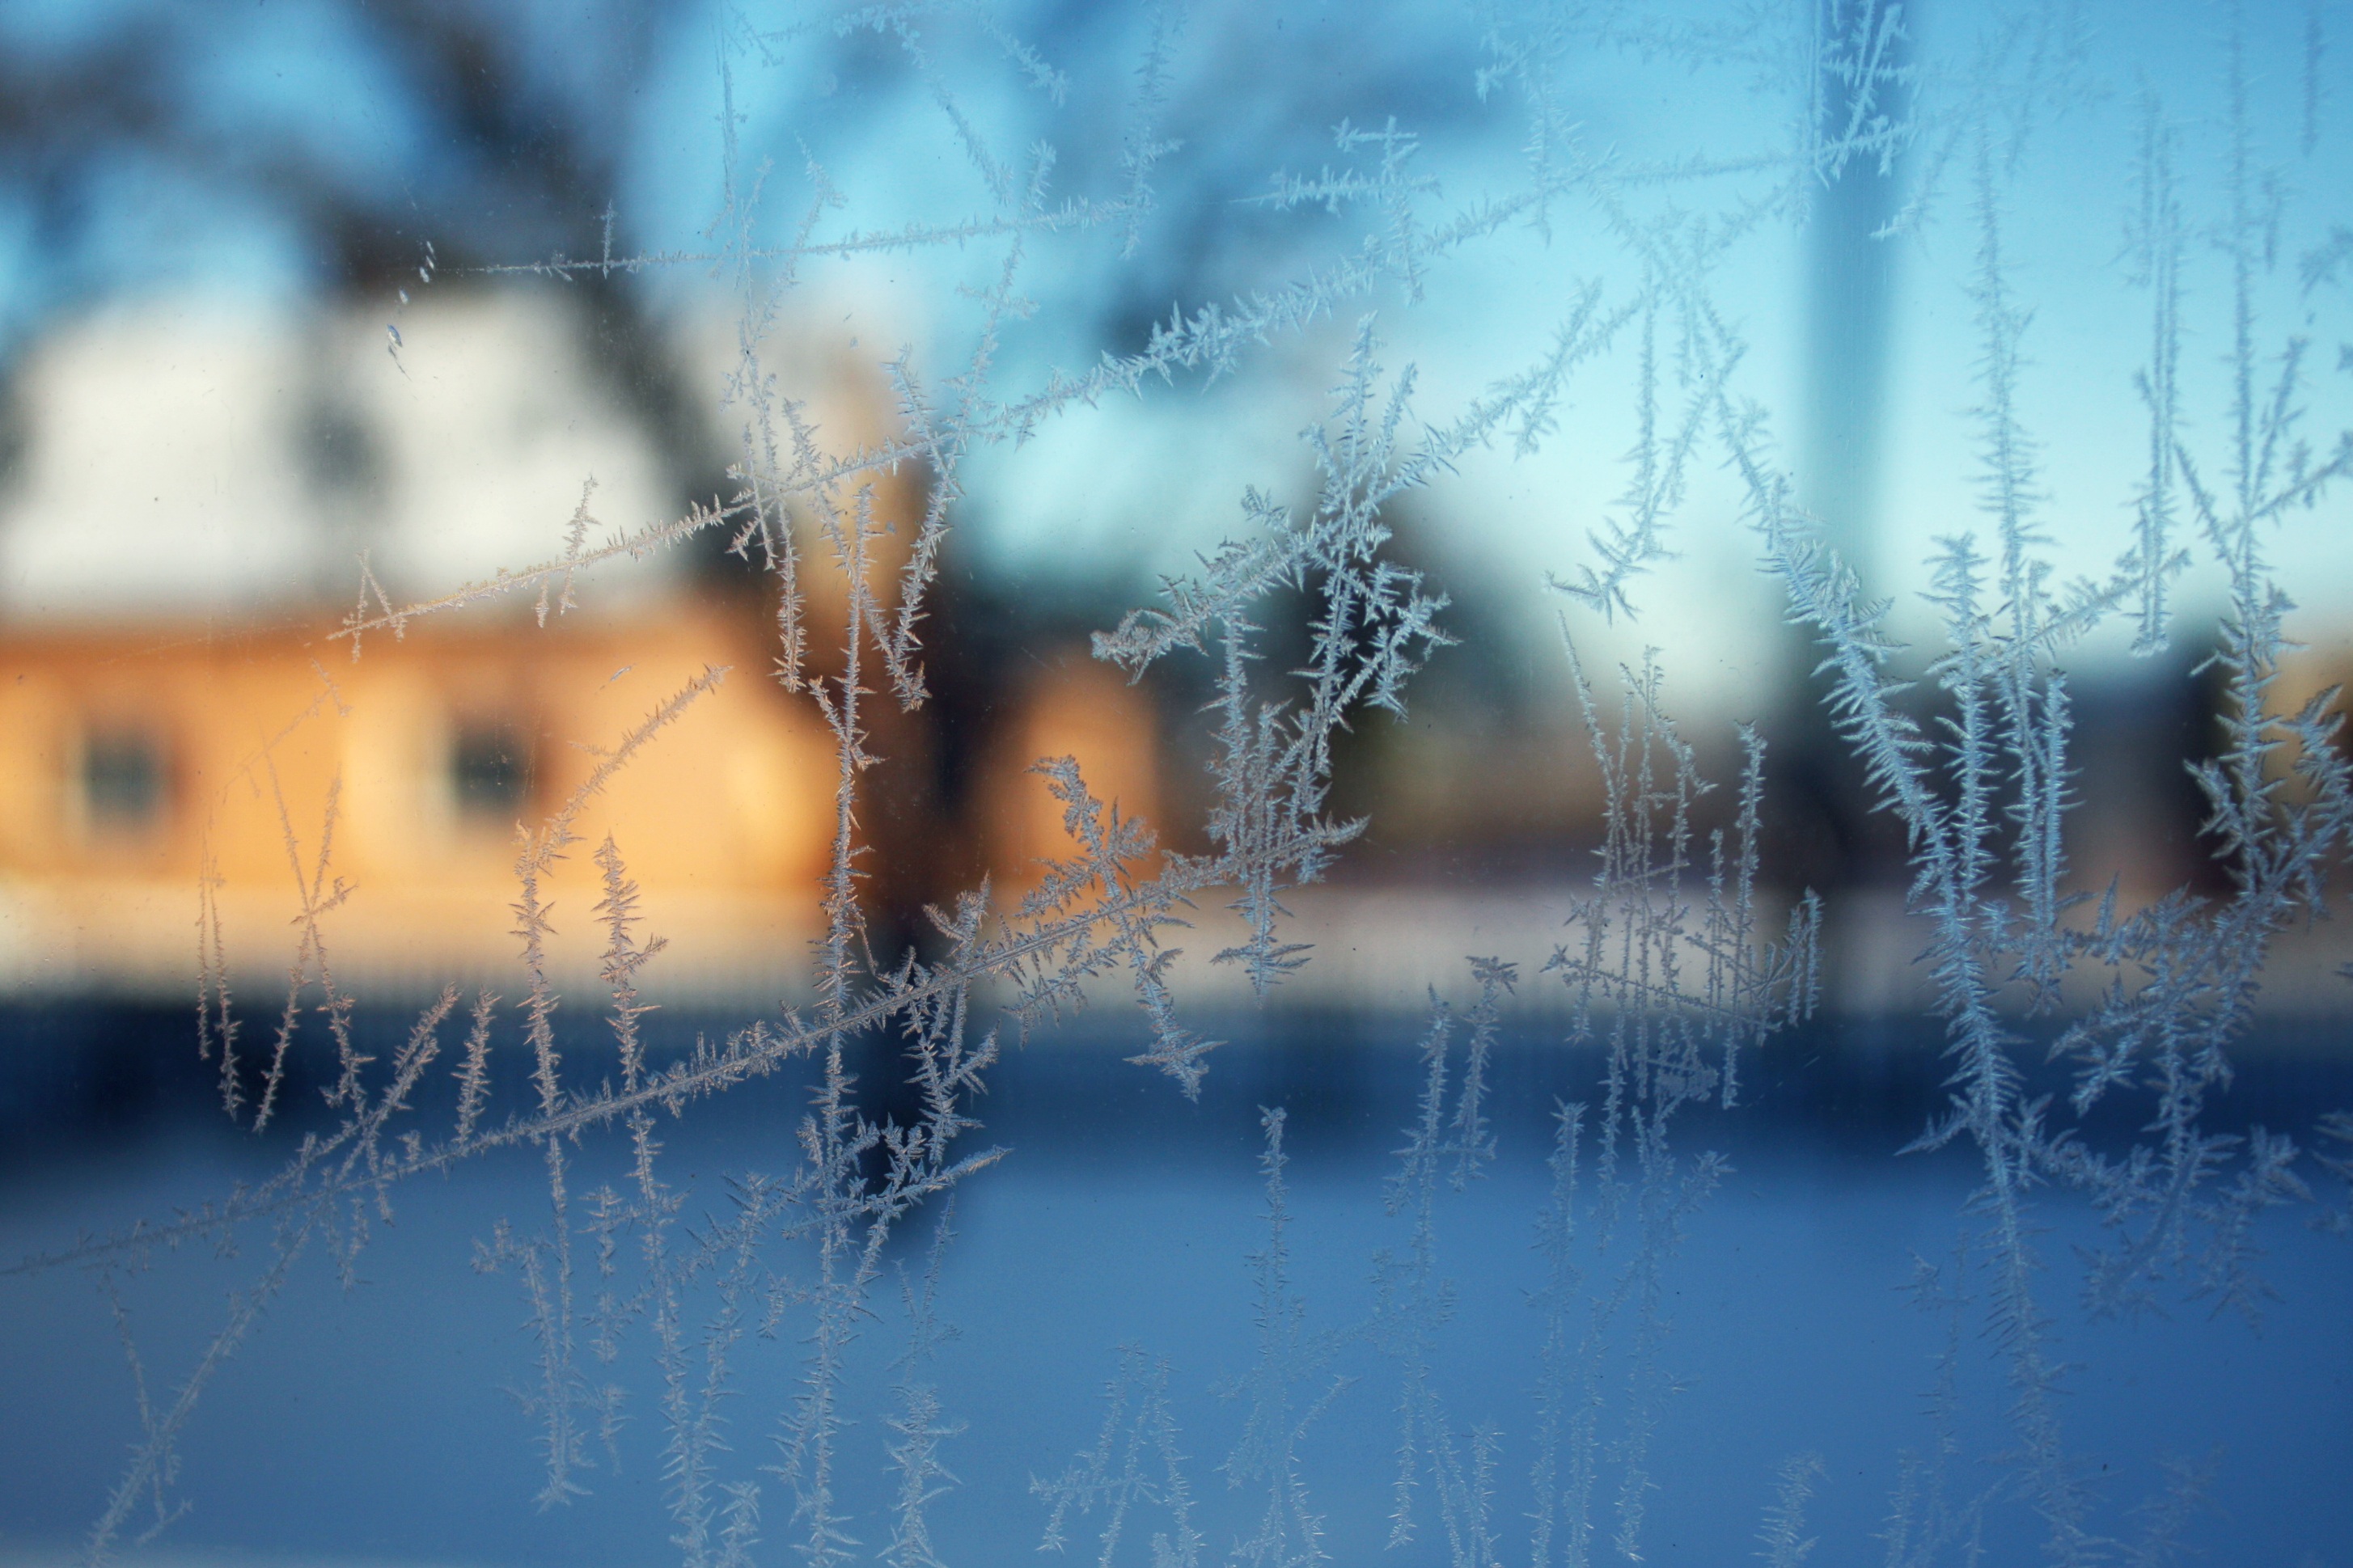
tree, water, nature, grass, branch, snow, cold, winter, light, sunlight, morning, window, glass, frost, ice, evening, reflection, weather, freeze, frozen, blue, season, outdoors, icy, freezing, atmospheric phenomenon, computer wallpaper, frost work